Walter Thomas Mills

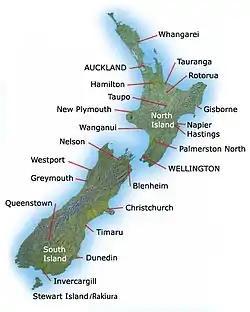
From 1911 to 1914 Mills traveled thousands of miles around New Zealand organizing a political wing of the labor movement there.

In 1910 Mills left the United States to conduct what he called a "World-Round Lecture Tour," heading first for England. Mills chronicled his thoughts and adventures in a regular column in the pages of Victor L. Berger's Milwaukee weekly, the "Social-Democratic Herald." The first of these letters from the road appeared in the October 22, 1910, edition of the "Herald."